Reginald Weaver

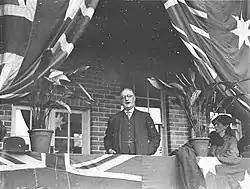
Weaver, as Minister for Health, opening Ryde District Hospital in 1934.

Weaver soon returned to politics, when on 8 October 1927, at the 1927 election, he was elected to the seat of Neutral Bay with 69.49%. Rising to prominence within the party, Weaver gained a reputation as an independent-minded but powerful debater in the House, crossing the floor on many issues.